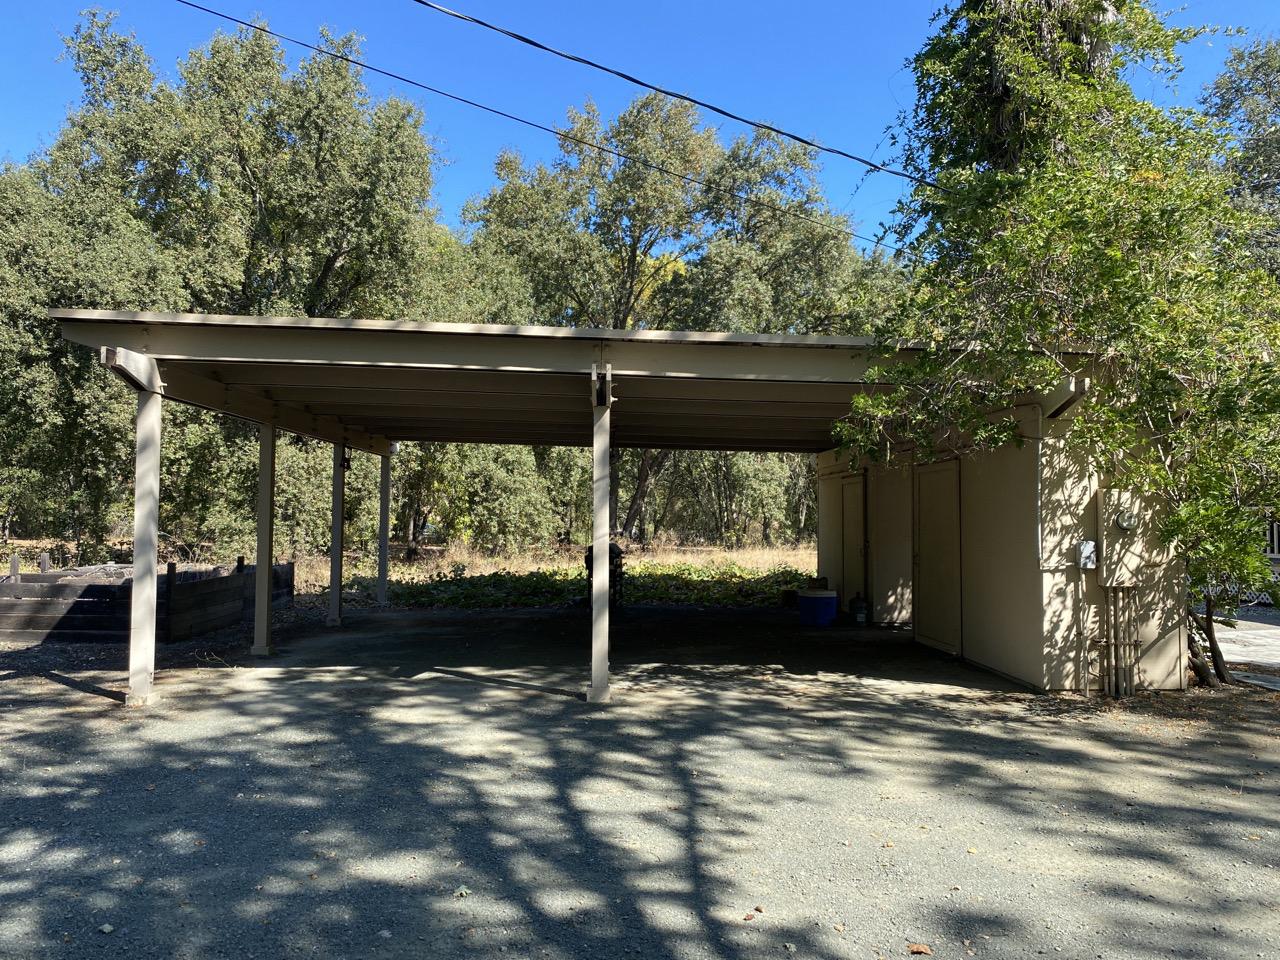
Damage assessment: no_damage